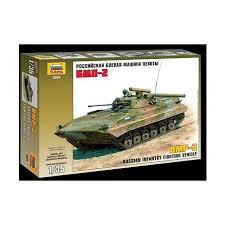
Label: BMP-2